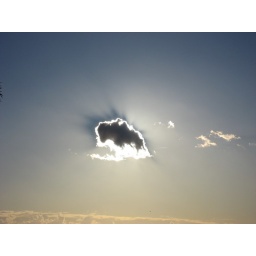
the only cloud in the sky blocking the sun.